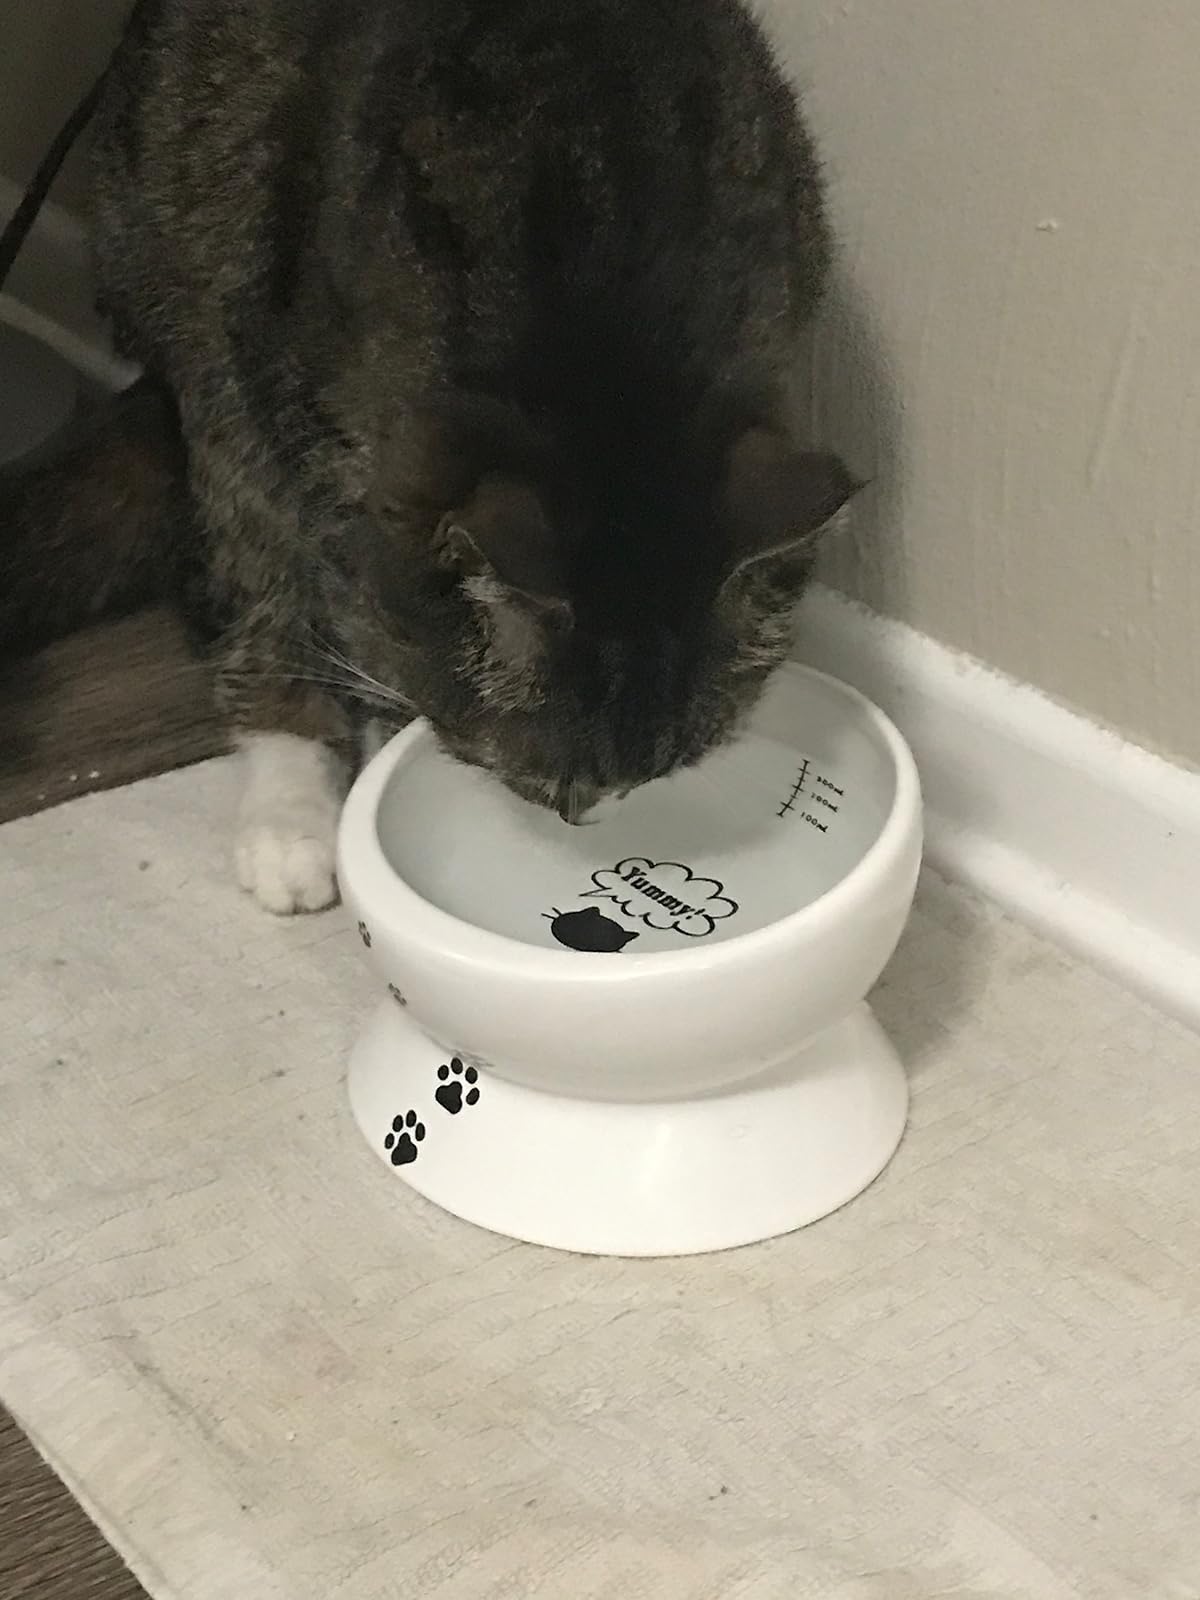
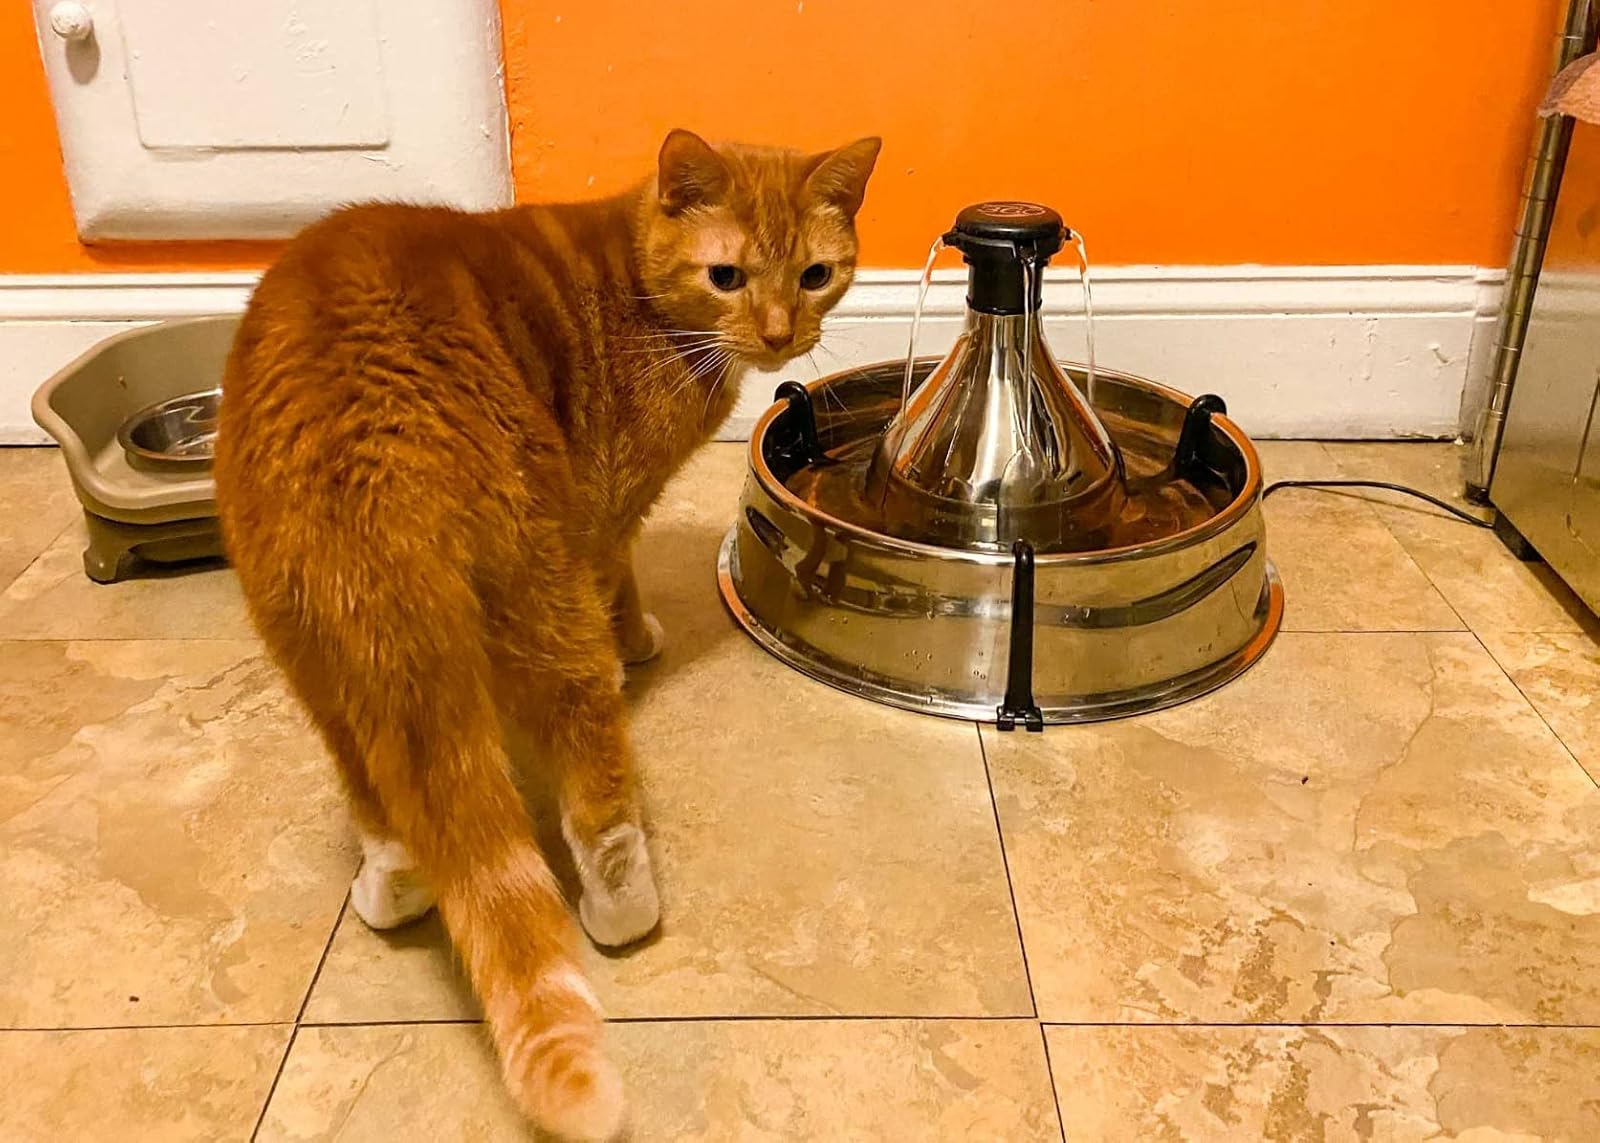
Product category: items_bowl
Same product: no